Nazi Party

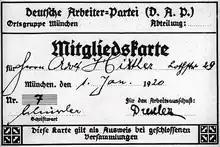
Hitler's membership card in the DAP (later NSDAP). The membership number (7) was altered from the original.

Hitler's talent as an orator and his ability to draw new members, combined with his characteristic ruthlessness, soon made him the dominant figure. However, while Hitler and Eckart were on a fundraising trip to Berlin in June 1921, a mutiny broke out within the party in Munich. Members of its executive committee wanted to merge with the rival German Socialist Party (DSP). Upon returning to Munich on 11 July, Hitler angrily tendered his resignation. The committee members realised that his resignation would mean the end of the party. Hitler announced he would rejoin on condition that he would replace Drexler as party chairman, and that the party headquarters would remain in Munich. The committee agreed, and he rejoined the party on 26 July as member 3,680. Hitler continued to face some opposition within the NSDAP, as his opponents had Hermann Esser expelled from the party and they printed 3,000 copies of a pamphlet attacking Hitler as a traitor to the party. In the following days, Hitler spoke to several packed houses and defended himself and Esser to thunderous applause.